Lugano

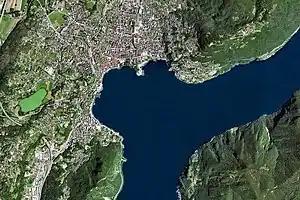
Lugano and its bay

The municipality Lugano lies at the edge of Lake Lugano ( or ), which is situated between the lakes Lago Maggiore and Lago di Como, south of the Alps. It lies at the heart of the Sottoceneri, that part of the canton of Ticino that lies south of the Monte Ceneri Pass.